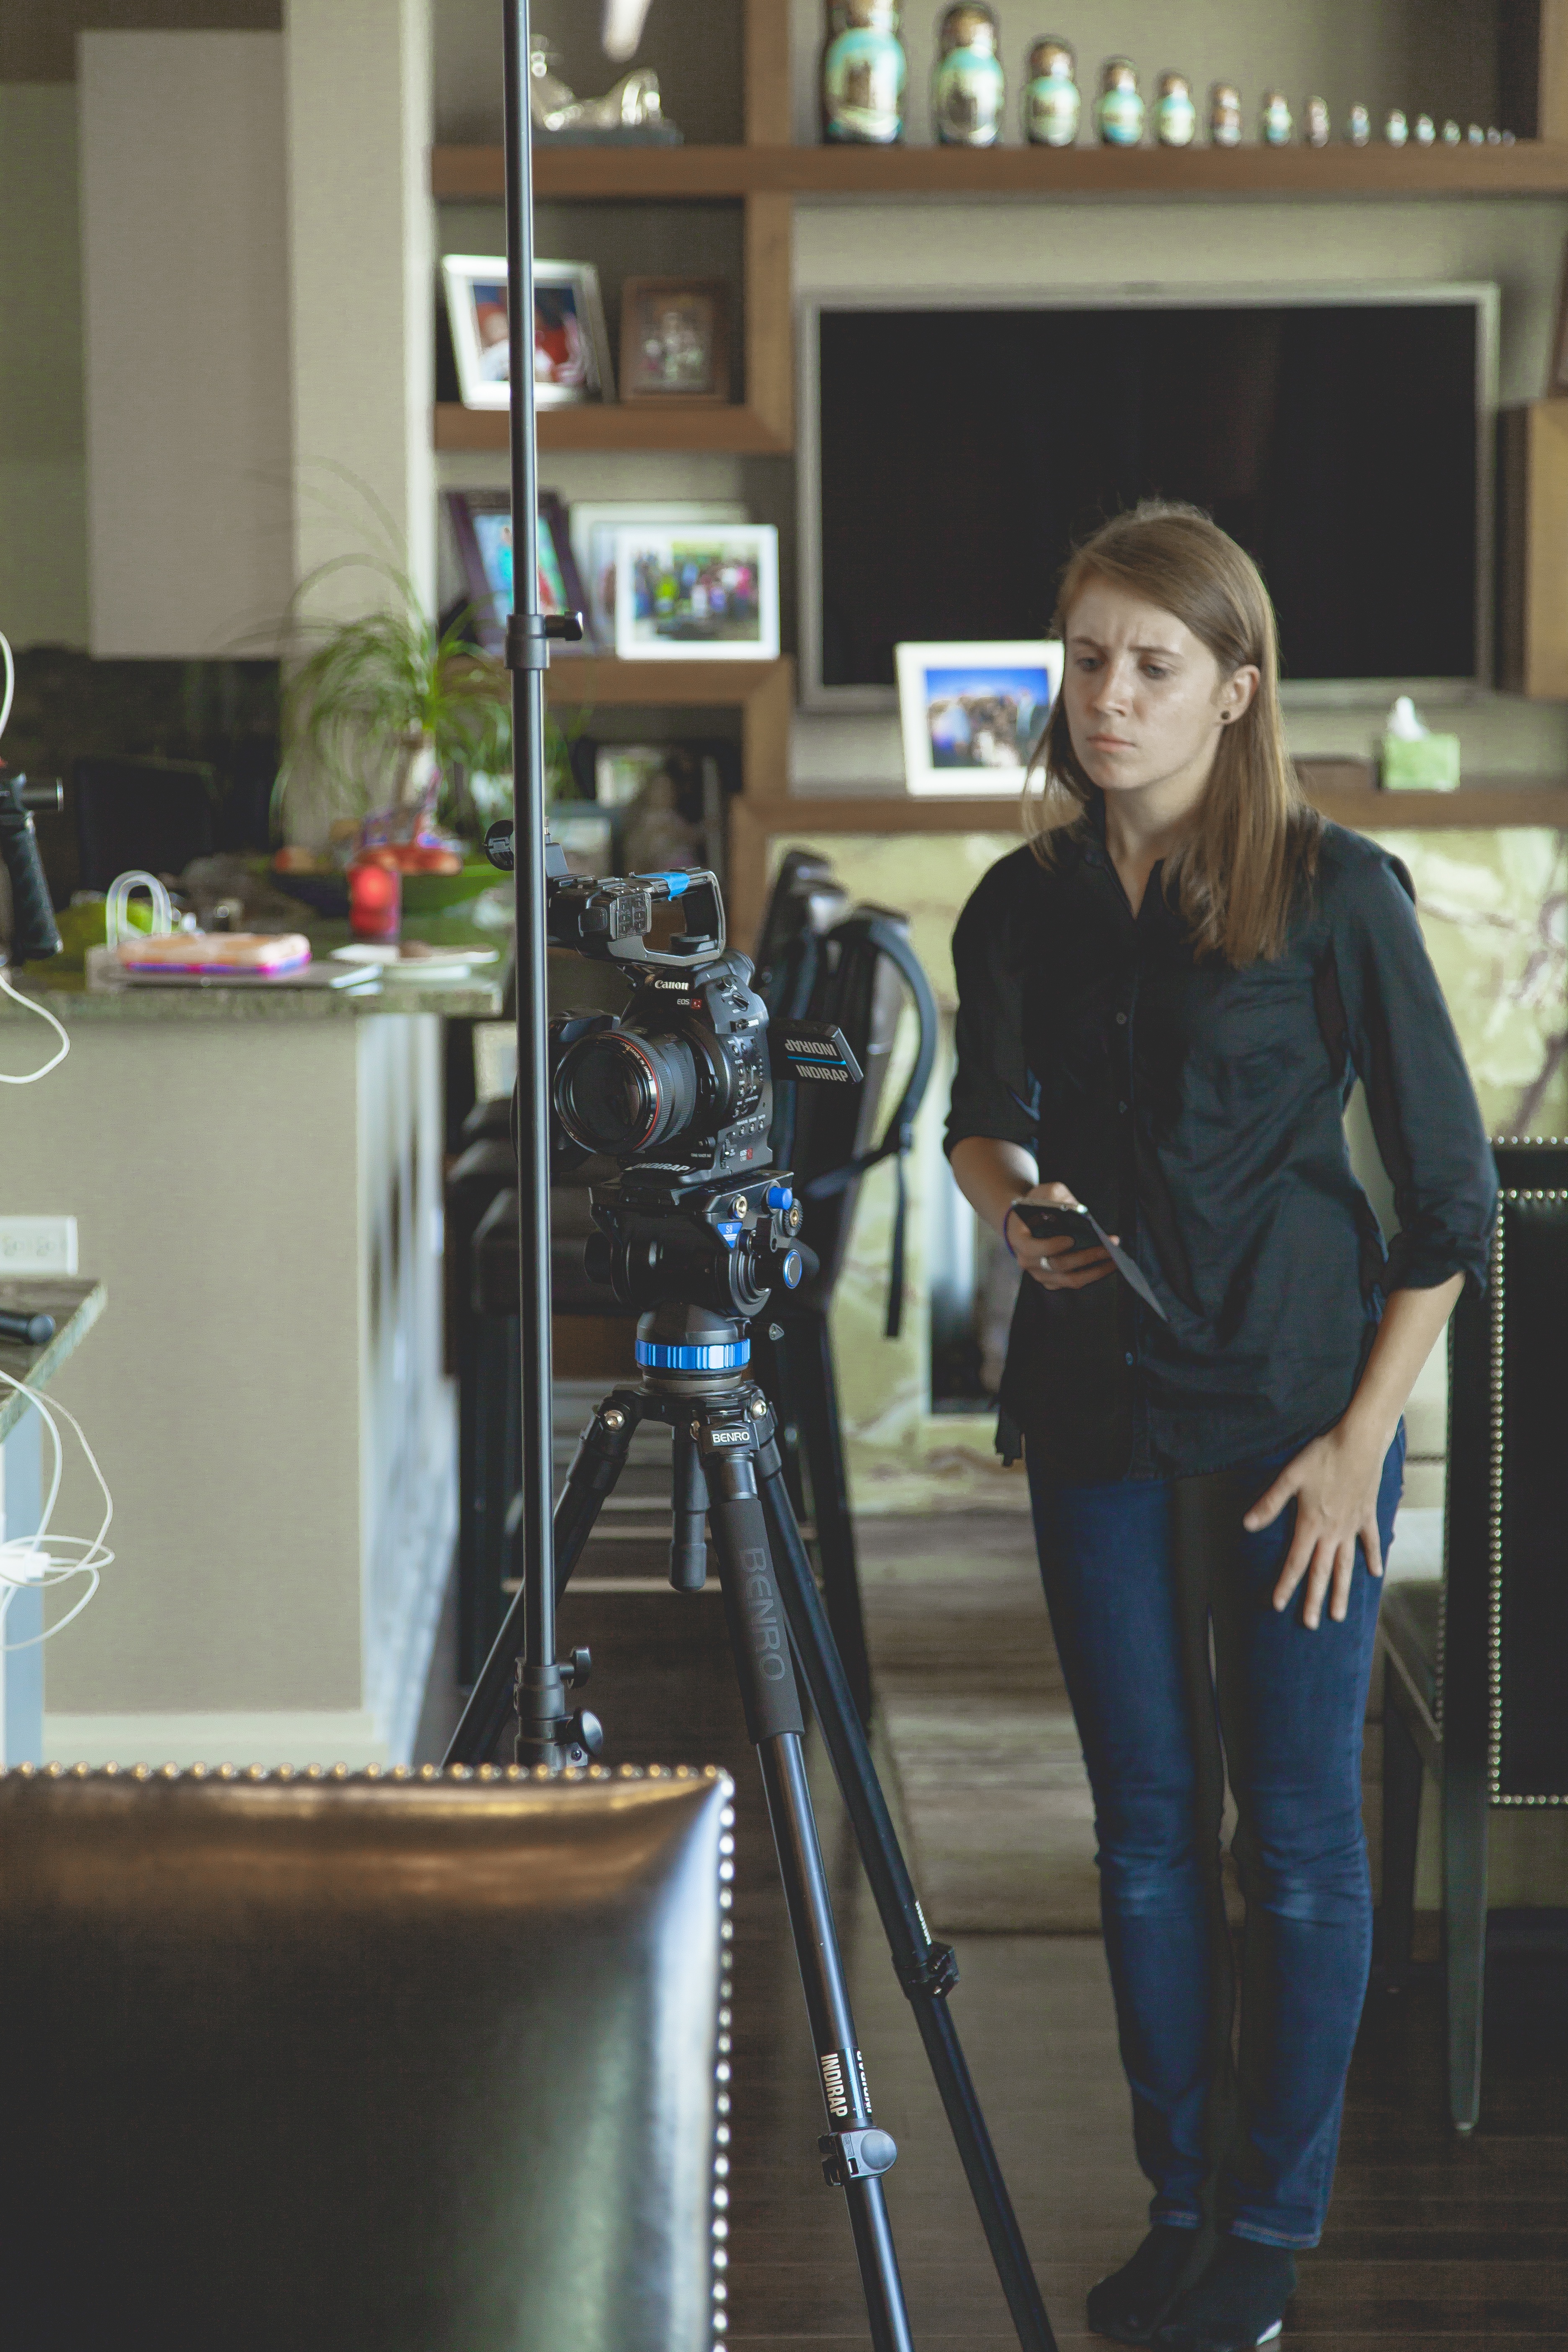
board, girl, technology, white, camera, retro, film, motion, hollywood, symbol, equipment, film camera, canon, studio, industry, television, black, clap, reel, video camera, video, design, audio, tripod, picture, media, cinema, icon, production, movie, director, entertainment, cinematography, clapper, filmstrip, film reel, movie camera, movie reel, video production, clapboard, c100, electronic device